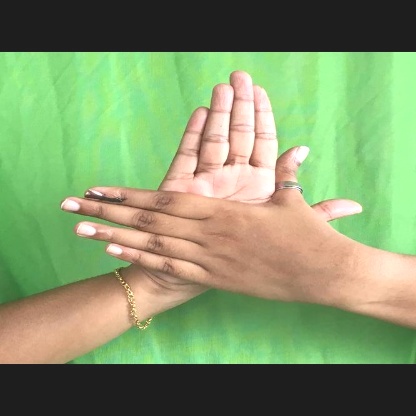
Mudra: Chakra